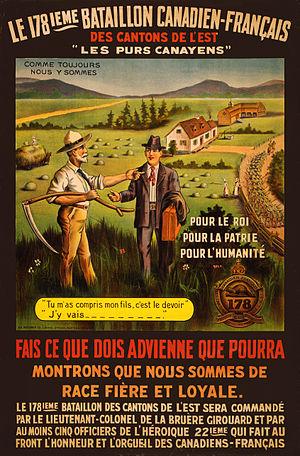
Une affiche de recrutement est une affiche destinée à inciter la population à incorporer les forces armées, en temps de paix comme en temps de guerre, pour des missions armées ou des activités pratiquées dans le civil.